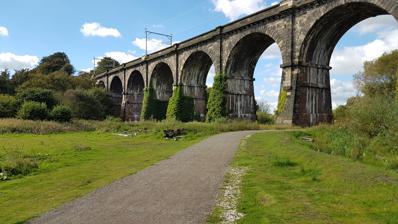
Building: Sankey Viaduct
Country: United Kingdom
Year built: 1830
Bridge Sankey Viaduct The Sankey Viaduct in 2016 with the overhead line equipment for electric trains visible Coordinates 53°26′51″N 2°39′03″W / 53.44745°N 2.65076°W / 53.44745; -2.65076 ( Sankey Viaduct ) OS grid reference SJ5682394761 Carries Liverpool and Manchester Railway Crosses Sankey Brook  (historic route of the Sankey Canal ) Other name(s) The Nine Arches Heritage status Grade I ID number 1075927 Characteristics Material Yellow sandstone and red brick Total length 600 feet (180 m) Height 70 feet (21 m) No. of spans Nine Rail characteristics No. of tracks 2 Track gauge Standard-gauge railway Electrified 2015 History Architect George Stephenson Construction start 1828 Construction cost £45,000 Opened 1830 Location The Sankey Viaduct (locally known as the Nine Arches) is a railway viaduct in North West England . The majority of the viaduct is located within the borough of St Helens , Merseyside, with approximately a third to west of Sankey Brook being located within the borough of Warrington , Cheshire. It is a designated Grade I listed building and has been described as being "the earliest major railway viaduct in the world". In 1826, the Liverpool and Manchester Railway Company (L&MR) was authorised to construct the world's first intercity railway. One obstacle on the selected 31-mile (50 km) route between Liverpool and Manchester was the Sankey Valley. The company's principal engineer, George Stephenson , designed the Sankey Viaduct for the double-track railway to traverse the valley and Sankey Canal with sufficient clearance for the masts and sails of the Mersey flats that used the canal. The viaduct was built between 1828 and 1830, although work on the structure did not finish until the middle of 1833. On 15 September 1830, the viaduct was opened along with the Liverpool & Manchester railway. During 2015, Network Rail installed overhead line equipment as part of a wider electrification programme. History Background 1831 view of the Viaduct In 1826, the Act for the Liverpool & Manchester Railway (L&MR), the world's first intercity railway, was passed by Parliament . George Stephenson was the company's principal engineer for the 31-mile (50 km) route between Liverpool and Manchester . The route required crossing the Sankey valley west of Newton-le-Willows , about halfway along the line. The Sankey valley contained two obstacles, the Sankey Brook and the Sankey Canal that was constructed to link the St Helens coalfield to the River Mersey . The engineered waterway could be regarded as the first canal built in England since Roman times. To traverse the Sankey Valley, Stephenson had to devise a route for the railway to pass without obstructing barges on the canals and maintain gradients for steam locomotives using the route. The Sankey Brook Navigation Company objected to the Liverpool & Manchester Railway's intended route and insisted that any structure across the valley must provide a minimum clearance of 60 feet (18 m) above the water to allow fully-rigged Mersey flats to pass underneath. Stephenson's solution was to construct an embankment on the west side of the valley, roughly 900 yards (820 m) long, and then cross the brook and the canal on a viaduct that met a smaller embankment on the eastern side. Stephenson designed the viaduct in conjunction with Thomas Longridge Gooch , his chief draughtsman. Constructed from yellow sandstone and red brick, the viaduct is of nine round-headed arches carried on piers that incline sharply from the base towards the top. Its form is similar to the traditional designs of canal aqueducts. Construction Etching of the Sankey Viaduct, 1868 Work commenced on the embankment for the western approach in June 1827. The embankment was constructed of more than 100,000 tons of clay , marl and moss , which was compacted with brushwood. The clay was excavated from the sides of the valley. On completion, trees were planted to provide a natural camouflage for the structure. During the first half of 1828, William Allcard (1809–61) was appointed resident engineer for the mid-section of the Liverpool & Manchester railway, which included the Sankey Viaduct and Kenyon cutting. During spring 1828, work commenced on piling for the viaduct's foundations, which was necessary because of the soft conditions of the ground. The splayed bases of the viaduct's piers are built on sandstone foundation slabs, which was quarried from the nearby Olive Mount Cutting. Each slab was founded on top of around 200 timber piles, which were between 20 and 30 feet (6.1 and 9.1 m) long. In summer 1829, the piers were completed and work began on the superstructure. By February 1830, the parapet walls had been completed. The cost of the viaduct, which was known locally as the Nine Arches Viaduct, was between £45,200 and £46,000. On 15 September 1830, the viaduct was opened with the Liverpool & Manchester railway. Before its formal opening, a number of passengers had been transported across on special excursion trains. In July 1833, work on the structure included the addition of copings to the parapet walls. The viaduct stands between 60 and 70 feet (18 and 21 m) above Sankey Brook. It has nine semicircular arches of 50 feet (15 m) span, 25 feet (7.6 m) rise, and is of red brick with yellow sandstone facings. The arches are supported on eight rectangular piers and abutments at either end of the structure. The curved wing walls of the abutments retain the ends of the embankments. Projecting pilasters form rectangular cutwaters, which extend up the face of the piers to form part of the parapet walls. The width between the parapets is 25 feet (7.6 m). The retaining walls of the western embankment have been strengthened by the addition of stay bolts , which extend deep inside the embankment and bolt fixings set onto the faces of the retaining walls . Concrete has been applied to some of the vertical pilasters and areas of the masonry. During 1931, the Sankey Canal was abandoned north of the viaduct. In 1963, the last navigable section closed and the waterway was subsequently infilled; the canal beneath the viaduct was infilled during 2002. During February 1966, the viaduct received grade I listed building status, attributed to its "international significance being the earliest major railway viaduct in the world". During the first half of 2015, Network Rail installed overhead line equipment for the line's electrification. In popular culture The Sankey Viaduct is the scene of an 1852 murder in The Railway Viaduct (2006), a detective mystery novel by Keith Miles writing as Edward Marston. See also Trains portal Transport portal Engineering portal Cheshire portal Grade I and II* listed buildings in Warrington Grade I listed buildings in Merseyside Listed buildings in St Helens, Merseyside Listed buildings in Burtonwood and Westbrook North West England electrification schemes References